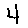
Label: 4